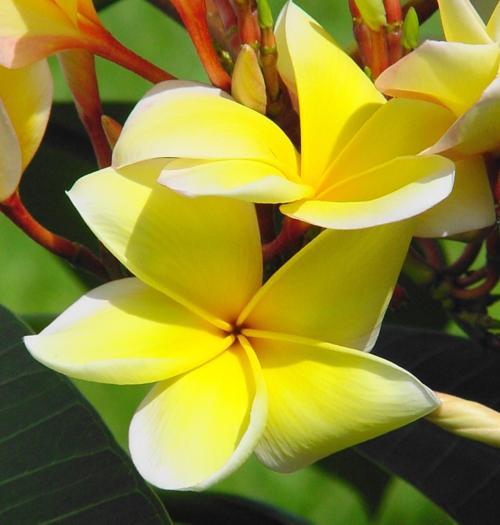
Label: frangipani